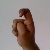
The image shows a hand gesture representing the letter 'X' in Indian Sign Language.